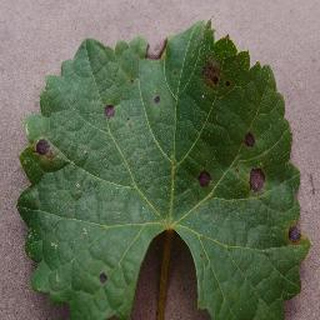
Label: grape_black_rot